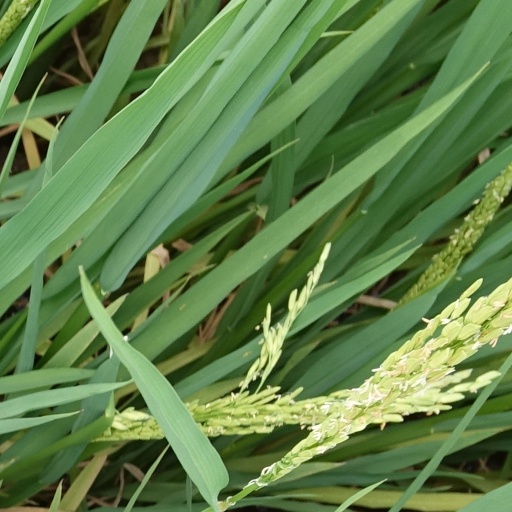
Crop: rice